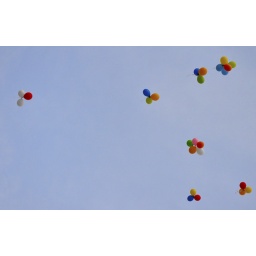
flying in the sky with diamonds